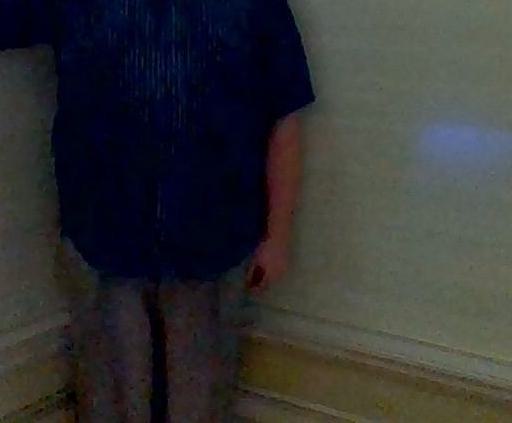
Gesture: no_gesture